The River Tour (2016)

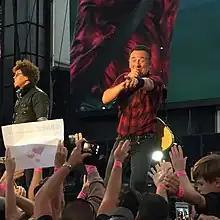
Springsteen performing during the final date of Summer '17, on February 25, 2017, at Mount Smart Stadium, Auckland

The tour got underway in Pittsburgh on January 16, 2016. Each show kicked off with "Meet Me in the City", followed by the full album performance of "The River", and concluding with a twelve-song set featuring songs from the rest of Springsteen's catalog. The show usually finished with a cover of the Isley Brothers' "Shout". The show scheduled for January 24, 2016, at Madison Square Garden was postponed due to a record-setting snowstorm that hit the East Coast. The show was rescheduled for March 28. On April 23, 2016, at the first of two Brooklyn shows to end the first leg of the tour, Springsteen said that Brooklyn would mark "the last two nights we're officially playing The River from start to finish". That night he opened with "Purple Rain" in tribute to Prince, who had just died.